Buddhism and Christianity

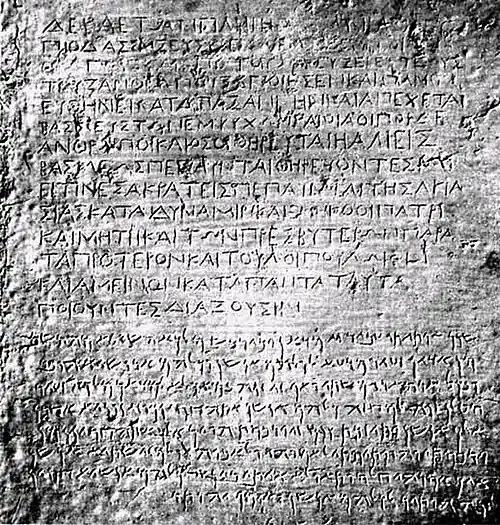
Bilingual edict (Greek and Aramaic) 3rd century BC by Indian Buddhist King Ashoka, see Edicts of Ashoka, from Kandahar. This edict advocates the adoption of "godliness" using the Greek term Eusebeia for Dharma. Kabul Museum.

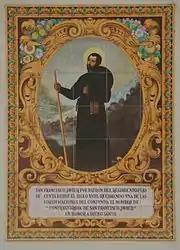
Mosaic of early missionary to the East St. Francis Xavier

The history of Buddhism goes back to what is now Lumbini, Nepal almost six centuries before Christianity, making it one of the oldest religions still being practiced. The origins of Christianity go back to Roman Judea in the early first century. The four canonical gospels date from around 70–90 AD, the Pauline epistles having been written before them around 50–60 AD.